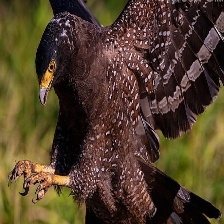
Species: CRESTED SERPENT EAGLE
Scientific name: SPILORNIS CHEELA